Justinian Oxenham

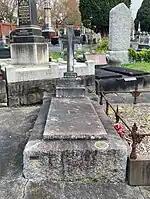
Oxenham's grave at Boroondara General Cemetery

In January 1911 he was promoted to Secretary, heading the Postmaster-General's Department. In the position, he represented the Commonwealth at the International Postal Conference in Madrid in February 1921.